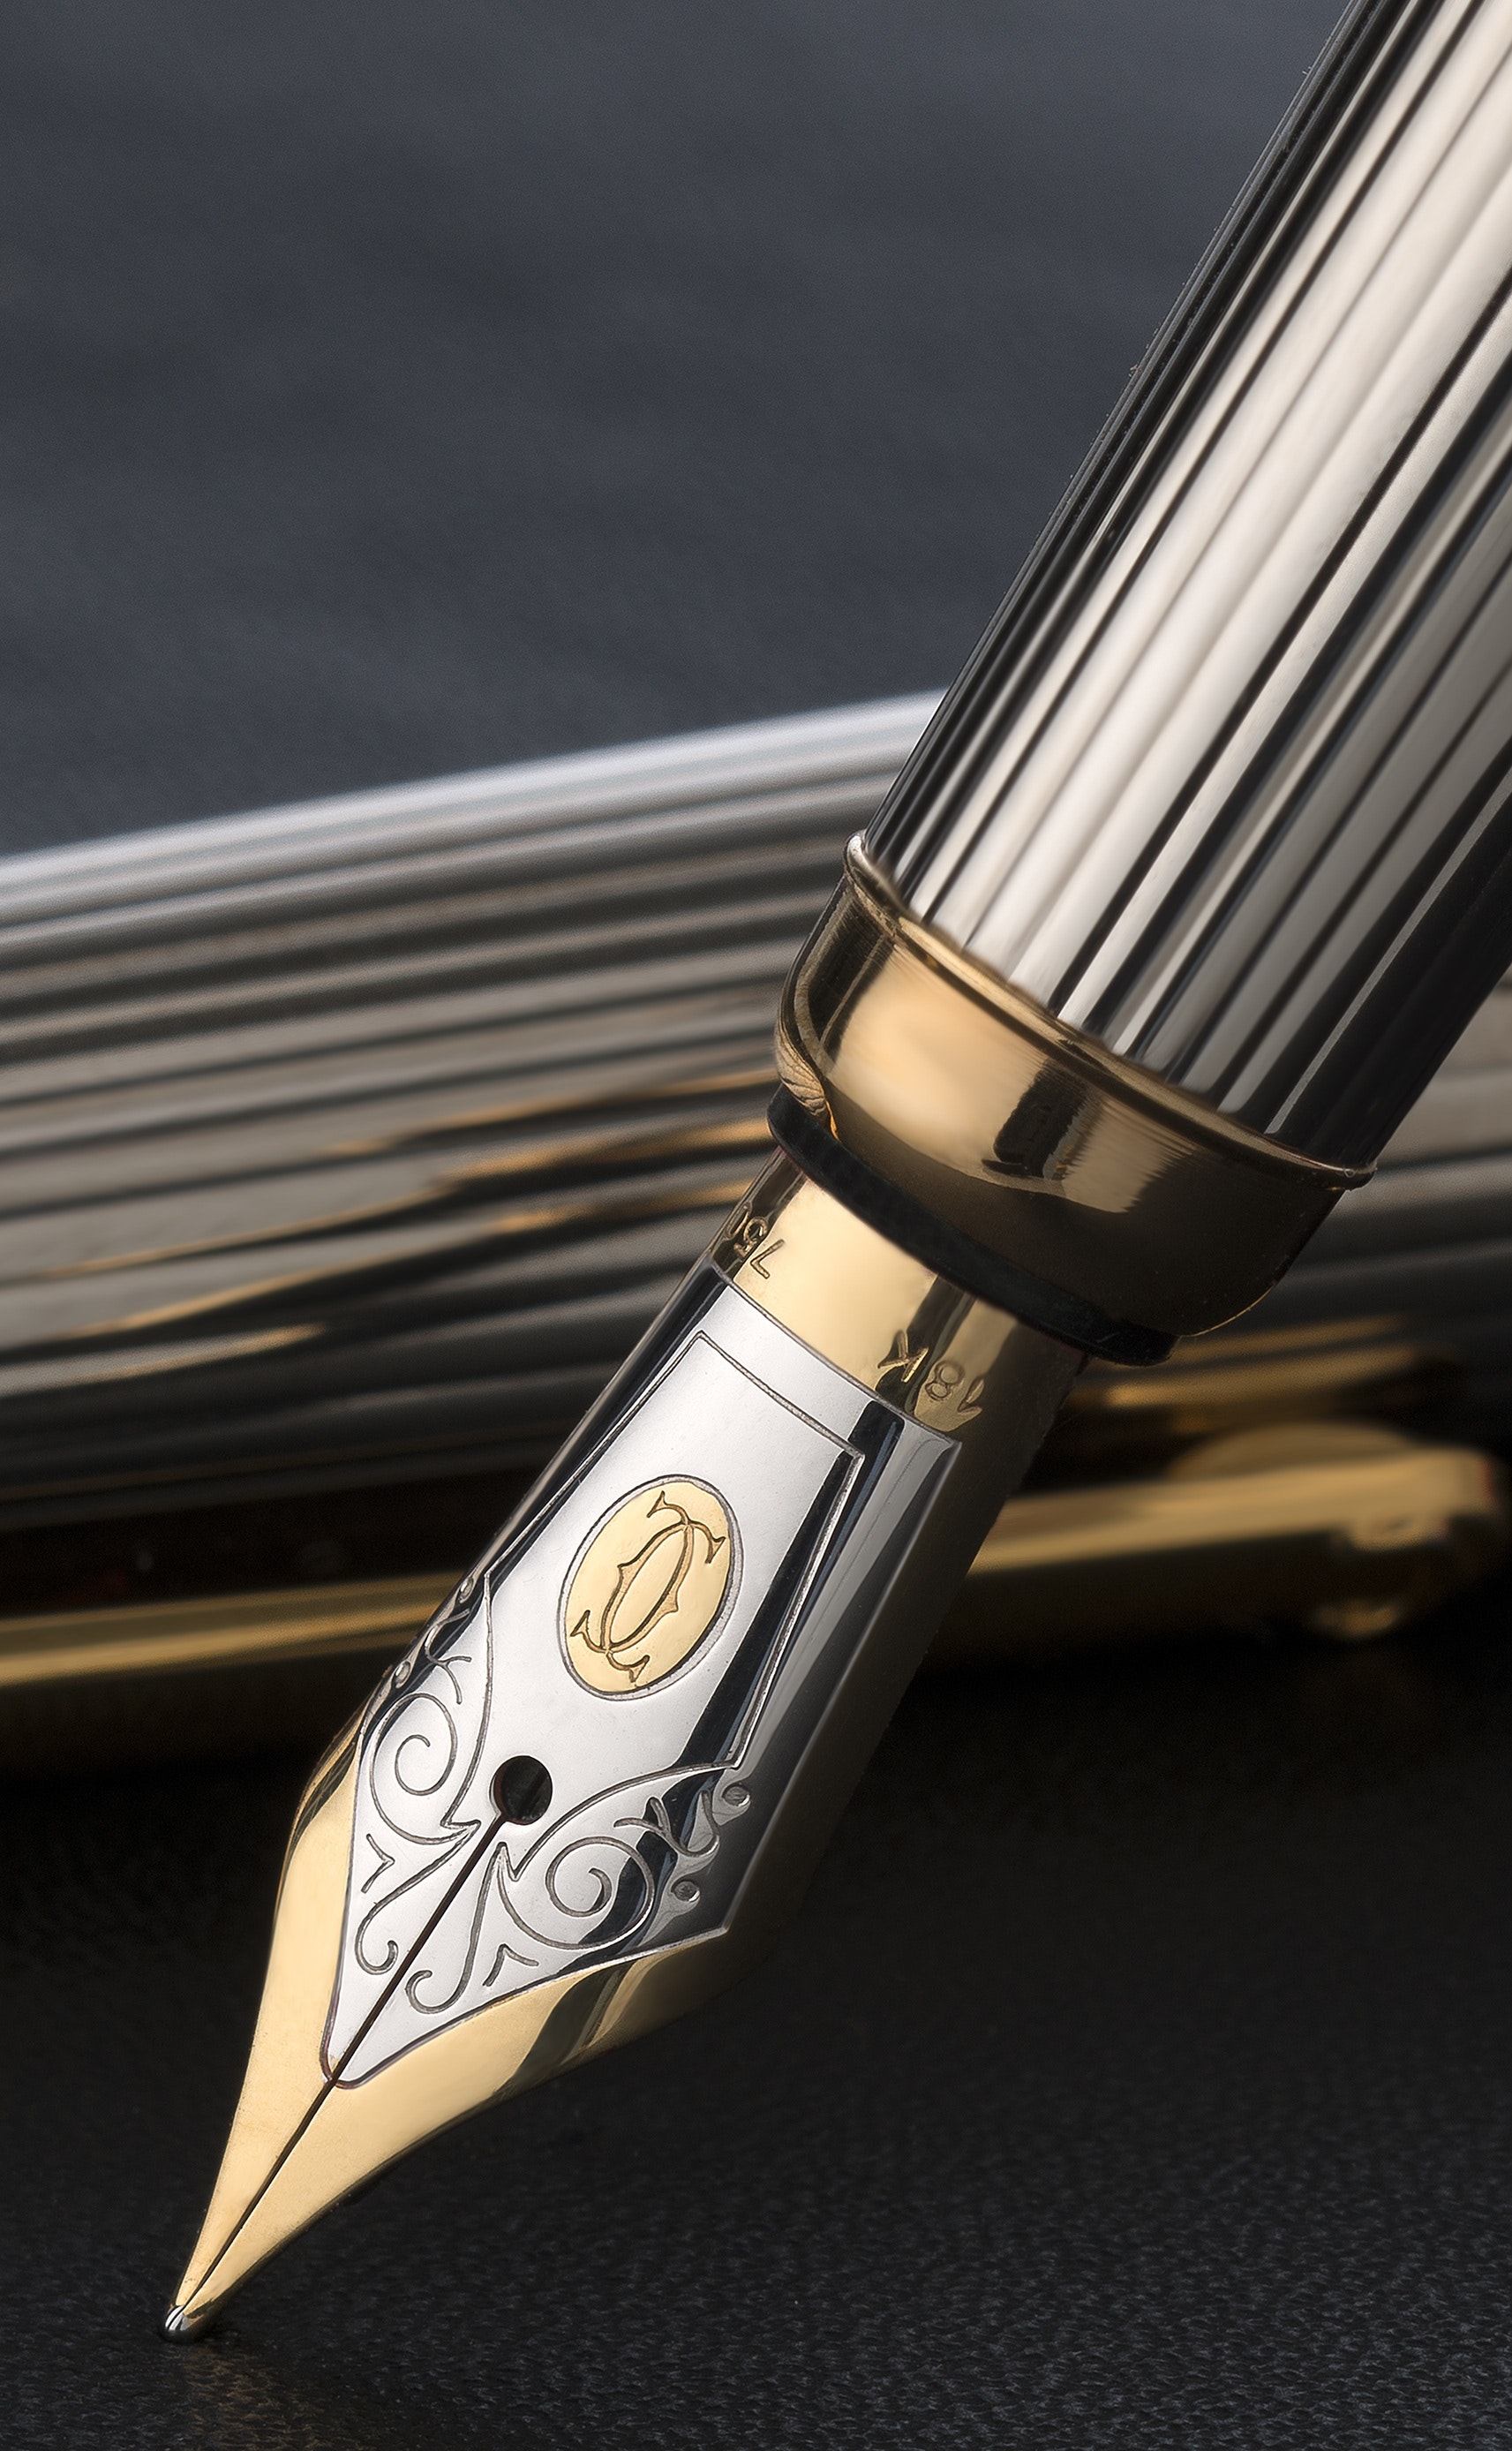
pen, fountain pen, blade, office supplies, writing implement, calligraphy